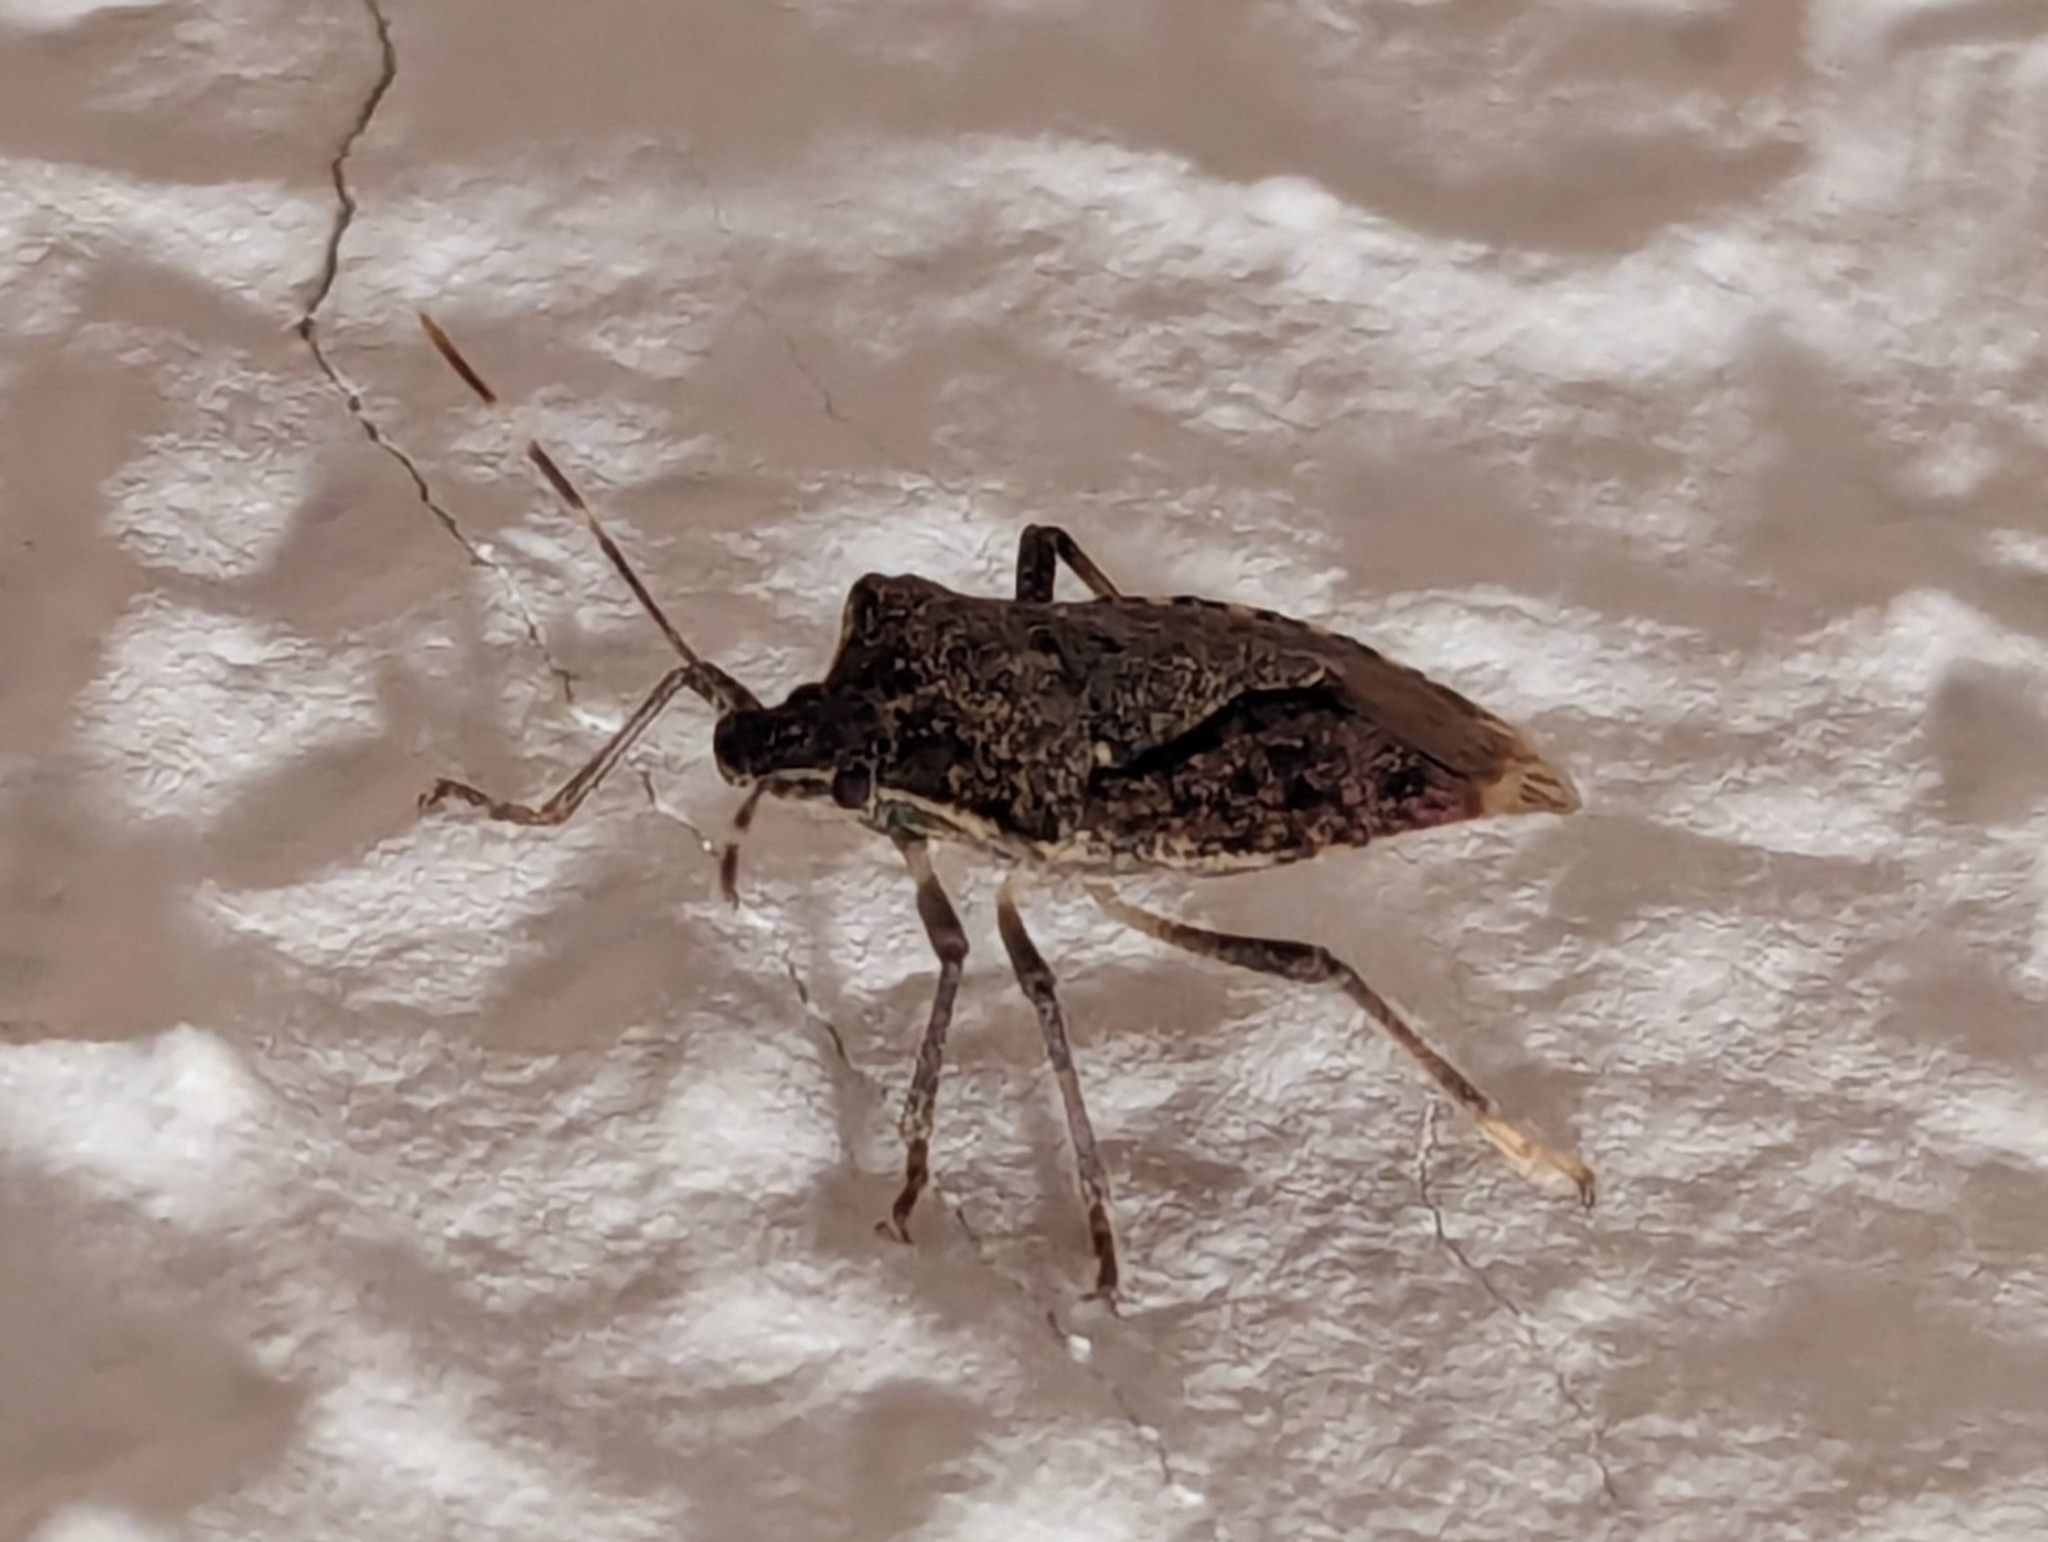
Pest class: stink_bug